Öküz Mehmed Pasha Caravanserai

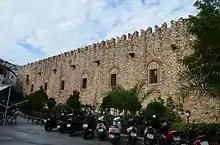
Outer wall of the caravanserai.

The caravanserai is a two-story building with thick walls around a rectangular courtyard of . The building's outside dimensions are . It is built in rubble masonry and with gathered stones. It is known that the rooms were originally built with bricks of size . Having the form of a small citadel, its exterior walls end up in battlement with merlons. The marble-covered arched main entrance is situated in the north facing the sea. Two niches on two sides inside the entrance help enlarge it. The other entrance, also covered by marble and styled as the main entrance in almost the same size, opens to the east directly into the town's marketplace.